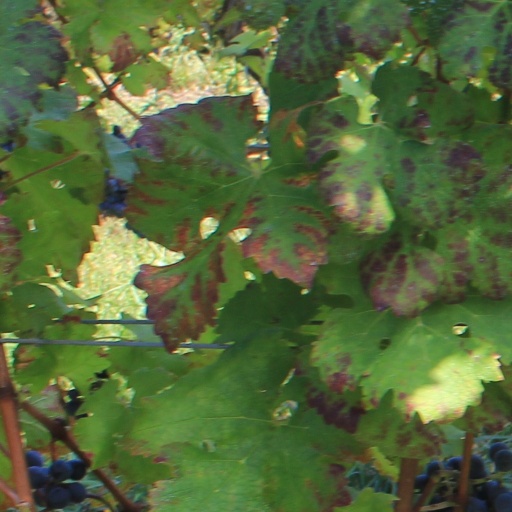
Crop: grape